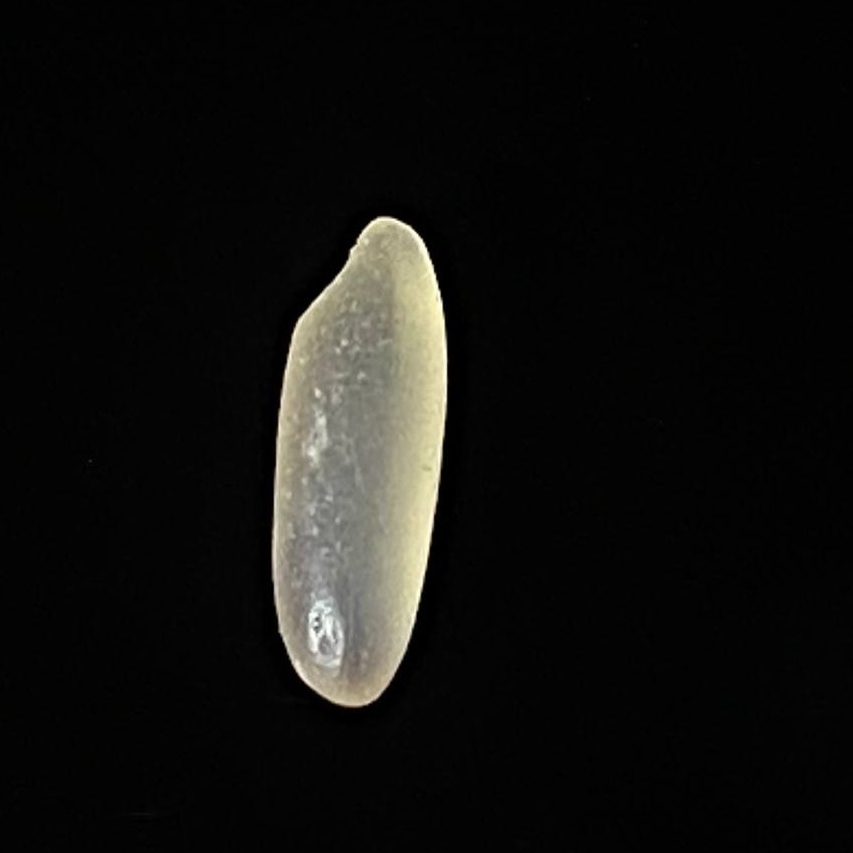
Rice variety: Jirashail